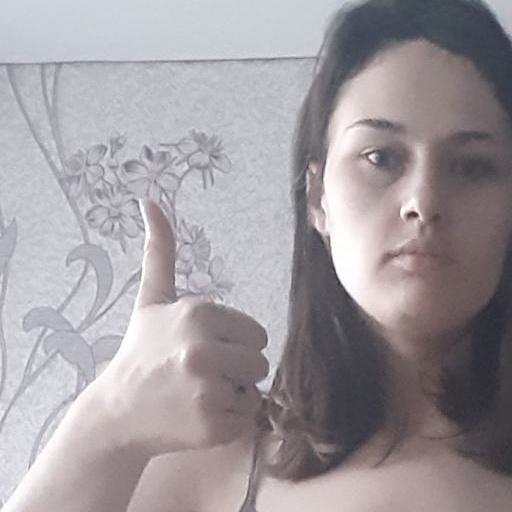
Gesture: like